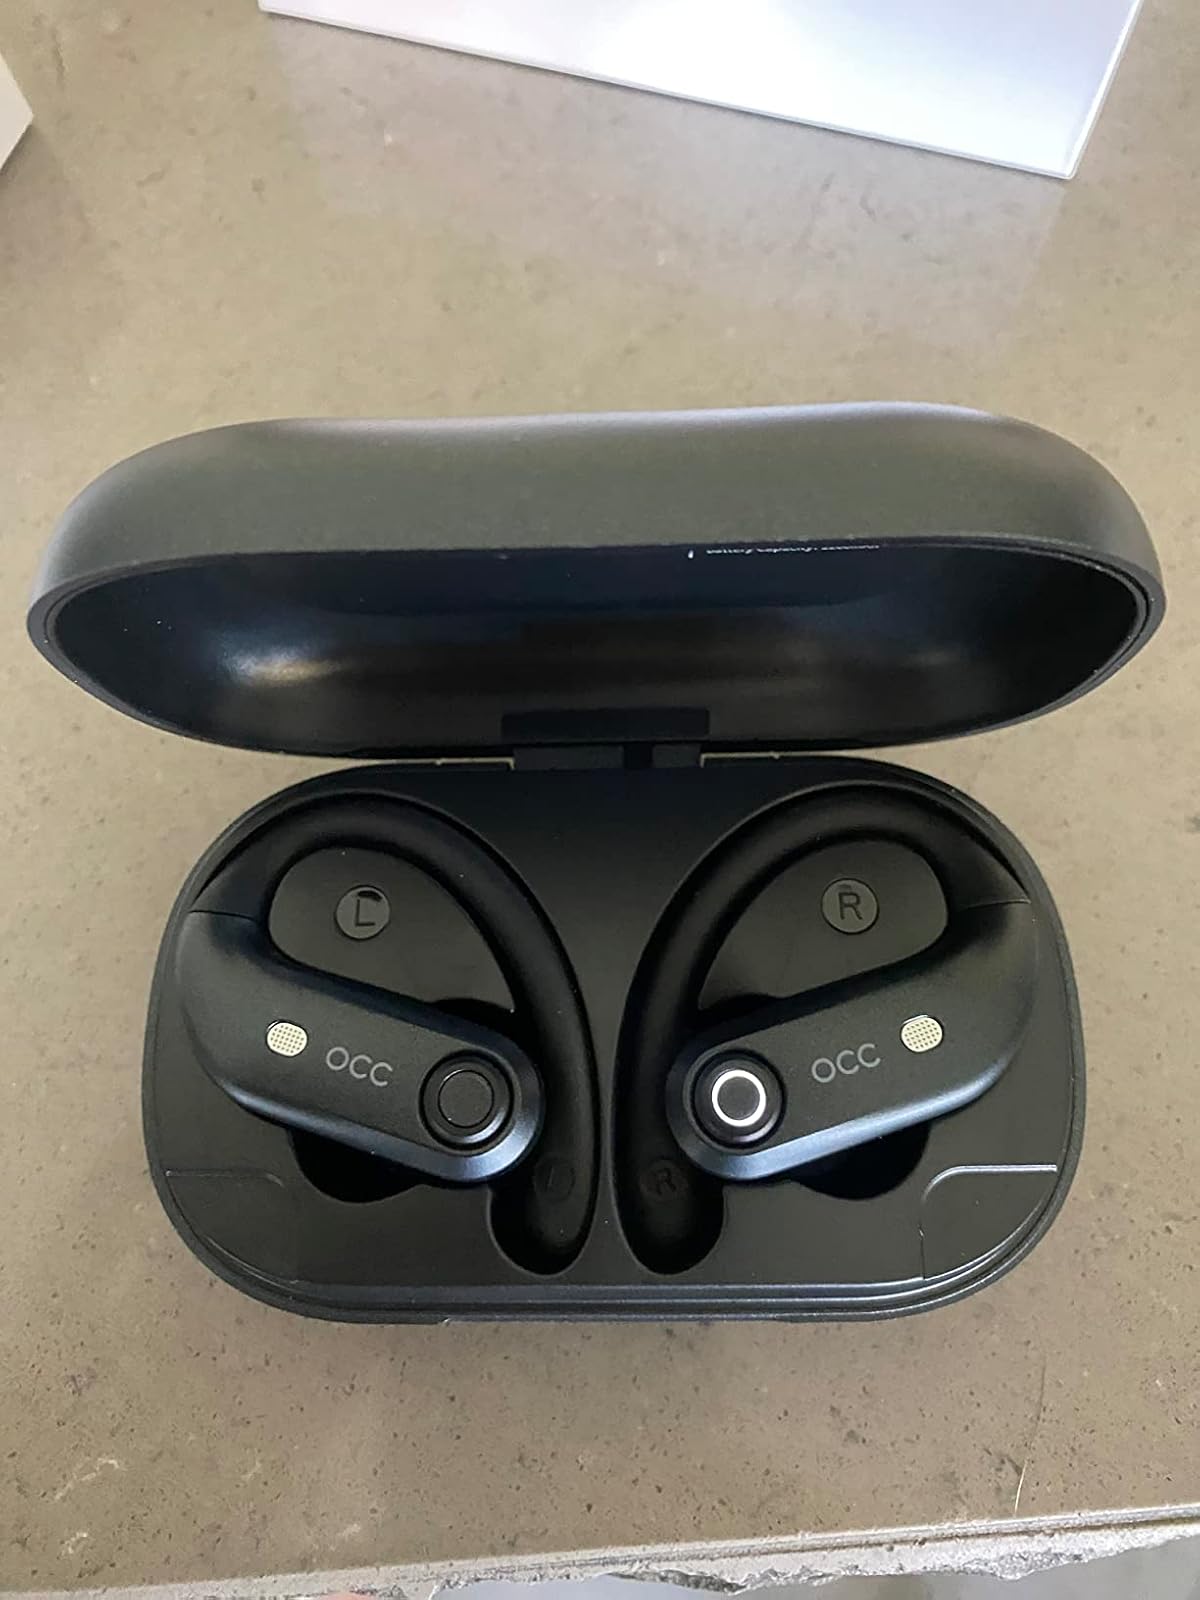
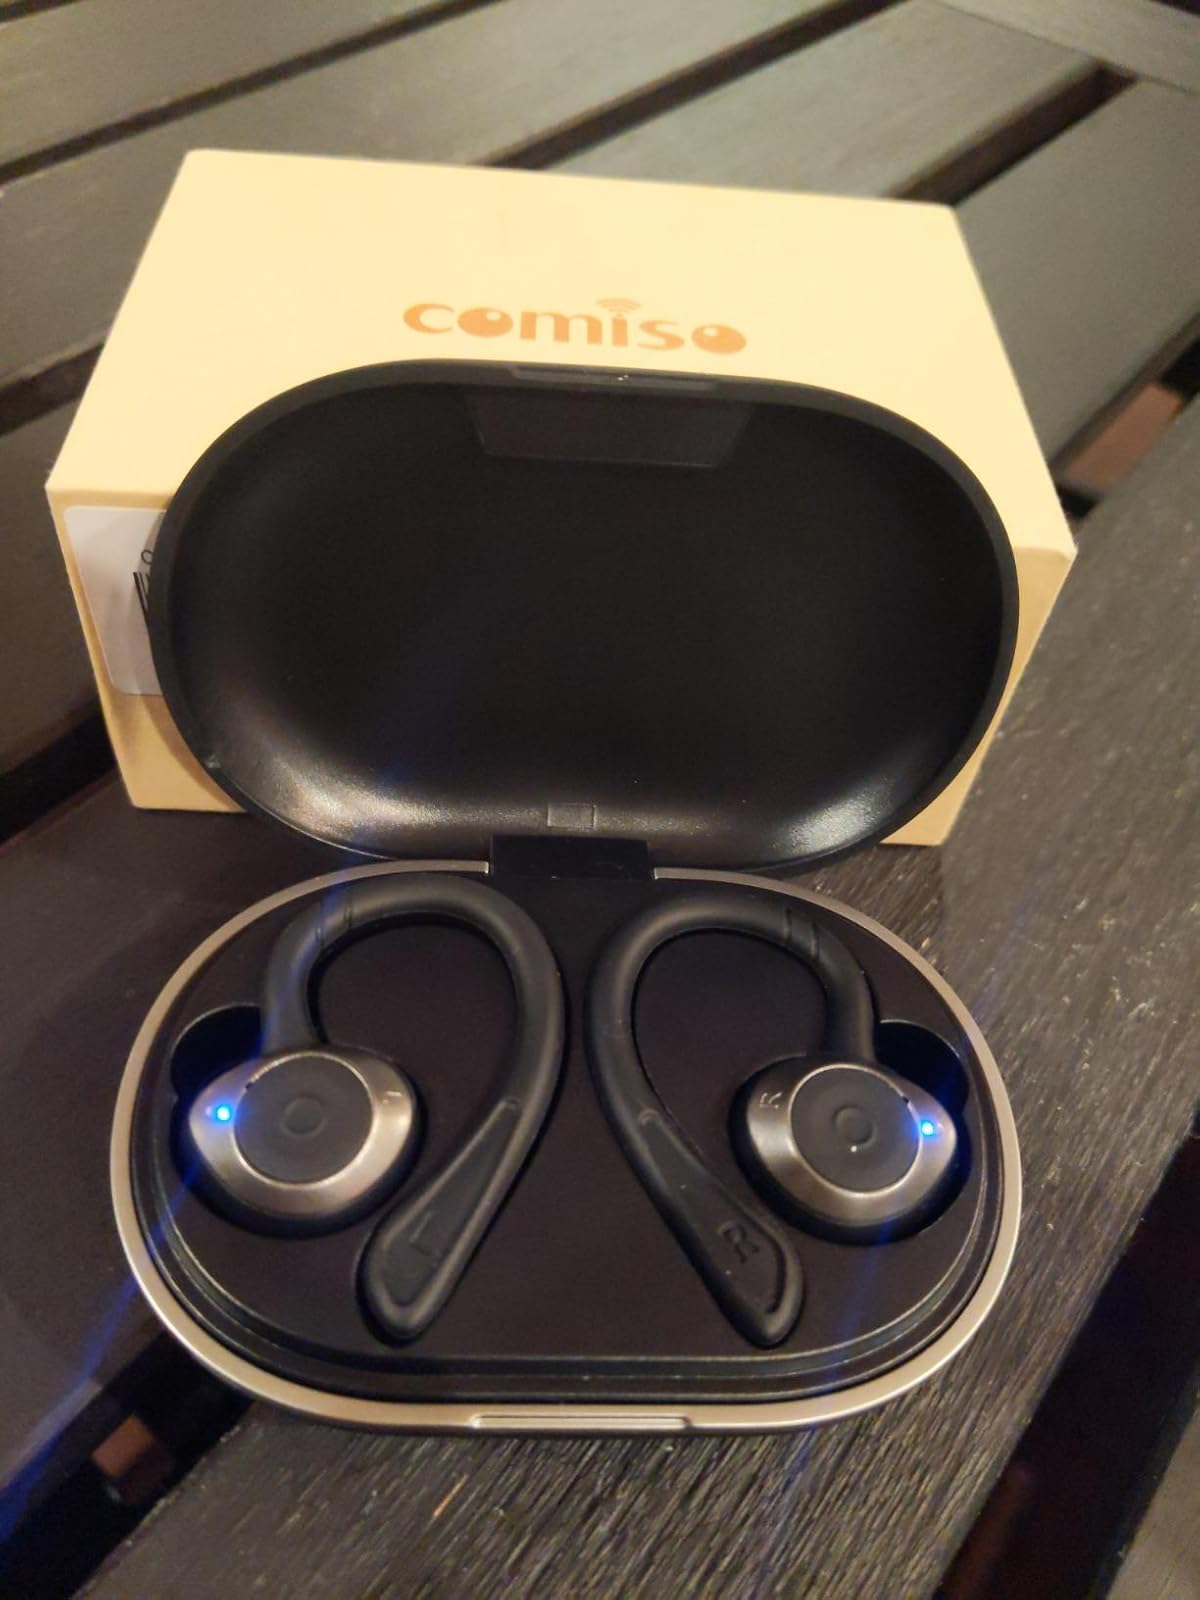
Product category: earbuds
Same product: no